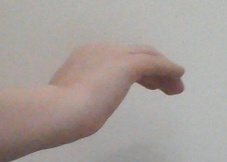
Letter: haa